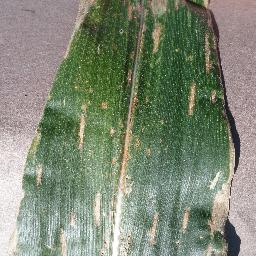
Label: Corn___Cercospora_leaf_spot Gray_leaf_spot